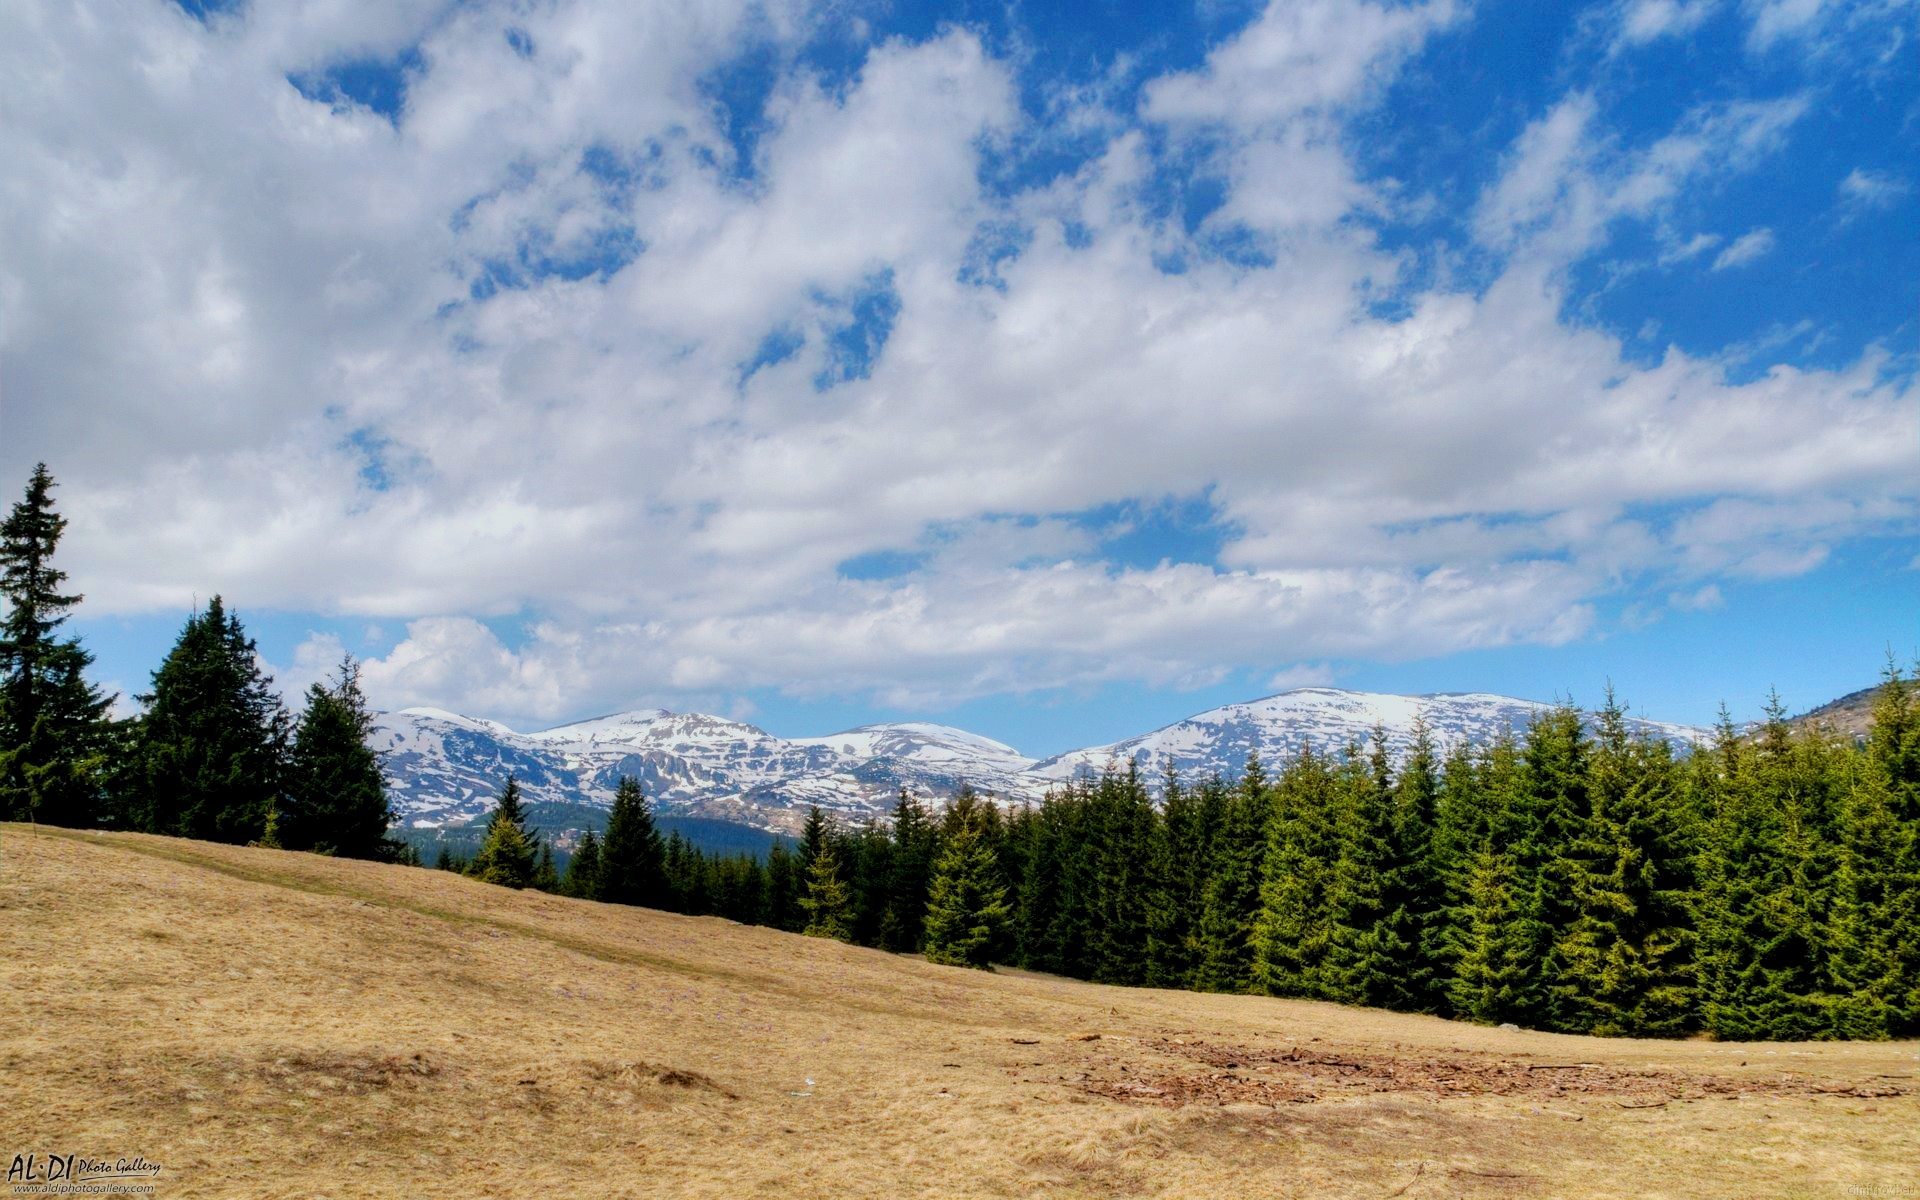
sky, mountainous landforms, nature, mountain, natural landscape, wilderness, tree, natural environment, highland, cloud, hill, daytime, blue, mountain range, grassland, ridge, meadow, biome, ecoregion, forest, alps, grass, hill station, national park, landscape, leaf, woody plant, fell, cumulus, spring, pine, plain, plant, conifer, rural area, road, pine family, sunlight, prairie, steppe, larch, mountain pass, summit, meteorological phenomenon, tropical and subtropical coniferous forests, massif, pasture, vacation, terrain, valley, slope, fir, spruce fir forest, mount scenery, temperate coniferous forest, wildflower, trail